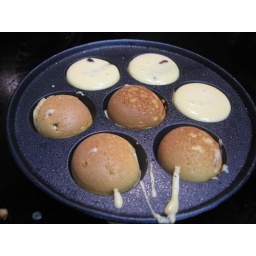
Turn the balls over as the cakes cook and browns